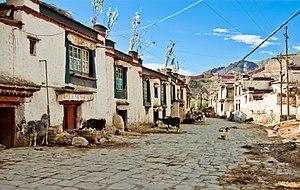
Le bourg de Gyantsé est une ville située dans le comté de Gyantsé, ville-préfecture de Shigatsé, dans la région autonome du Tibet.